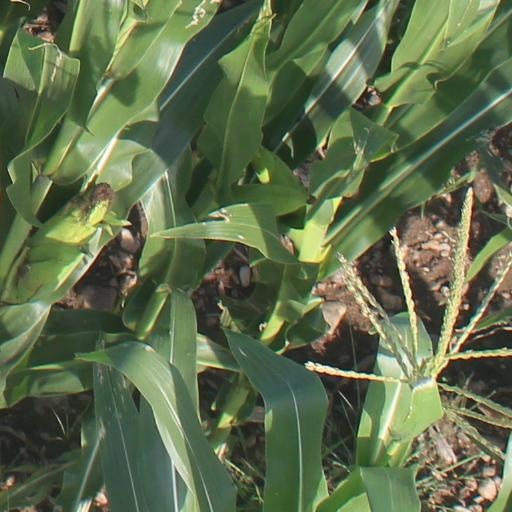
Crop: maize; corn